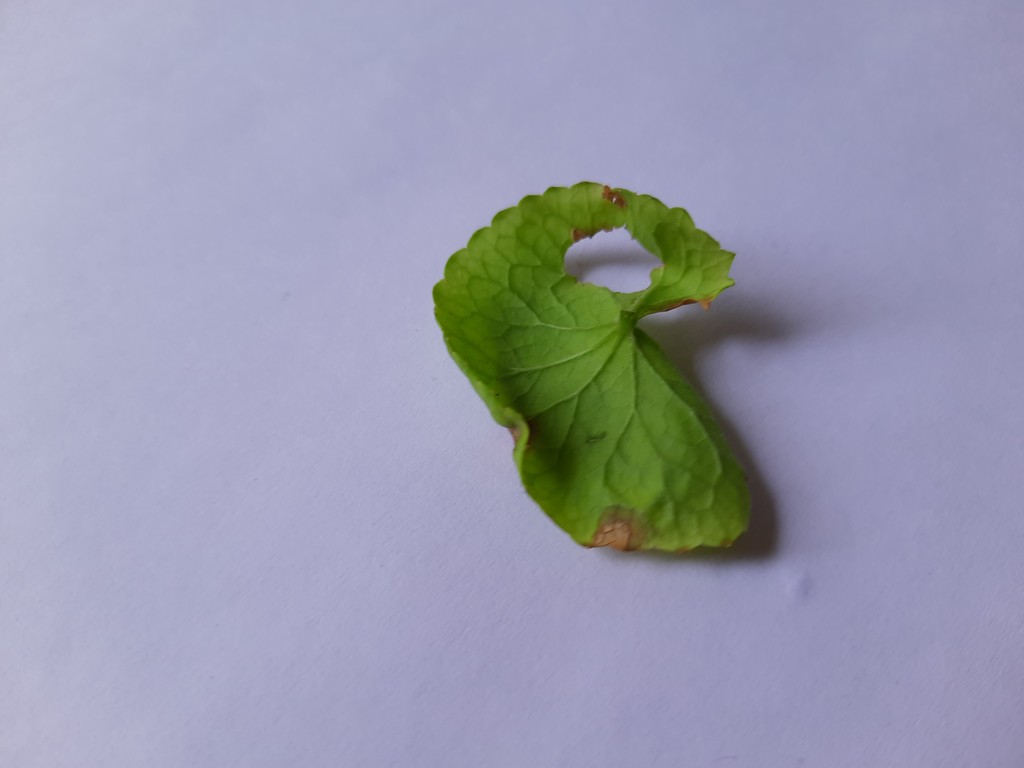
Label: Unhealthy